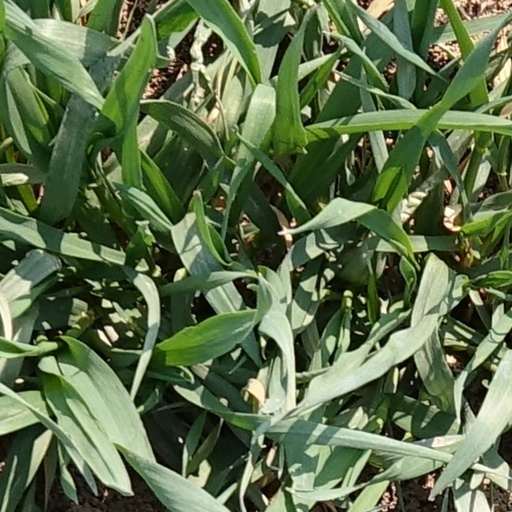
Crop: wheat